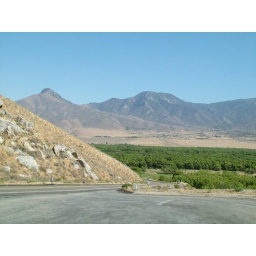
a patch of green within this yellow desert country